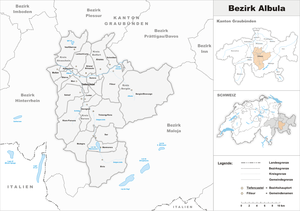
Le district d'Albula était un des 11 districts du canton des Grisons en Suisse.